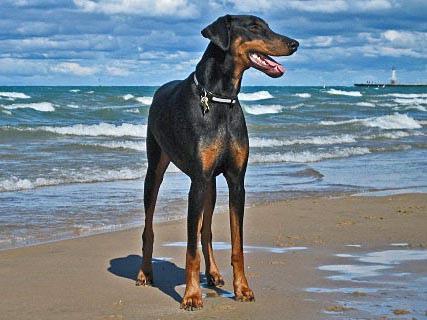
Doberman